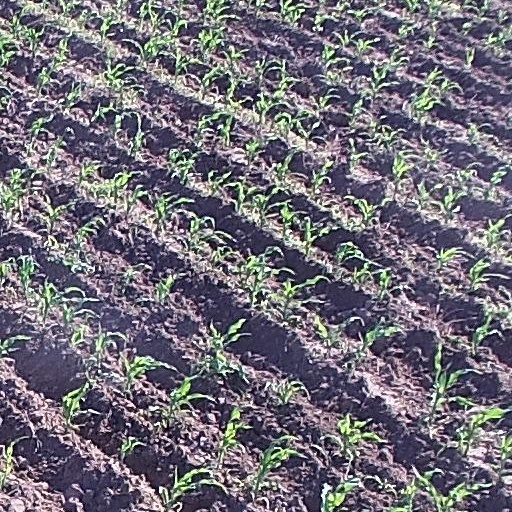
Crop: maize; corn